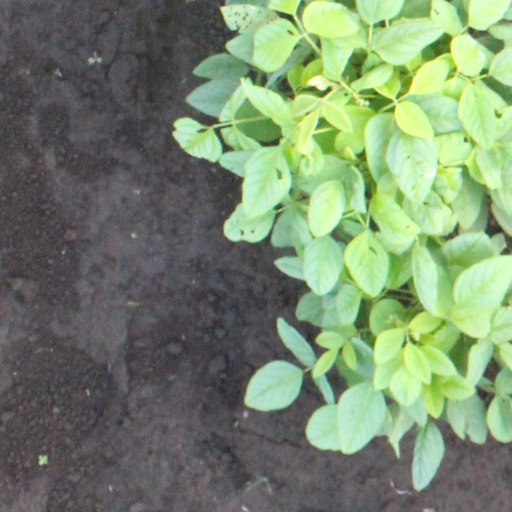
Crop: soybean